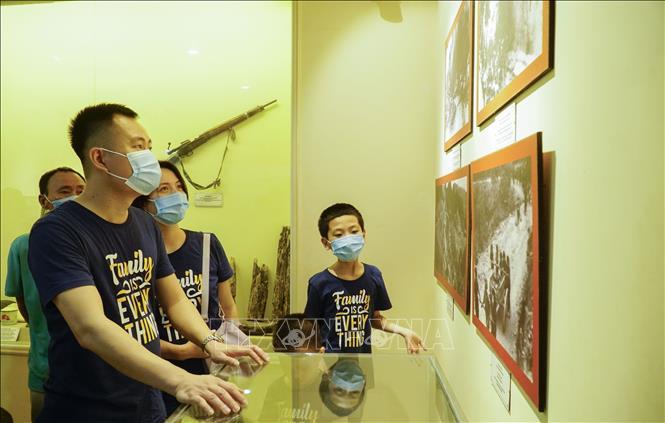
có bốn bức ảnh được treo ở trước mặt gia đình ba người